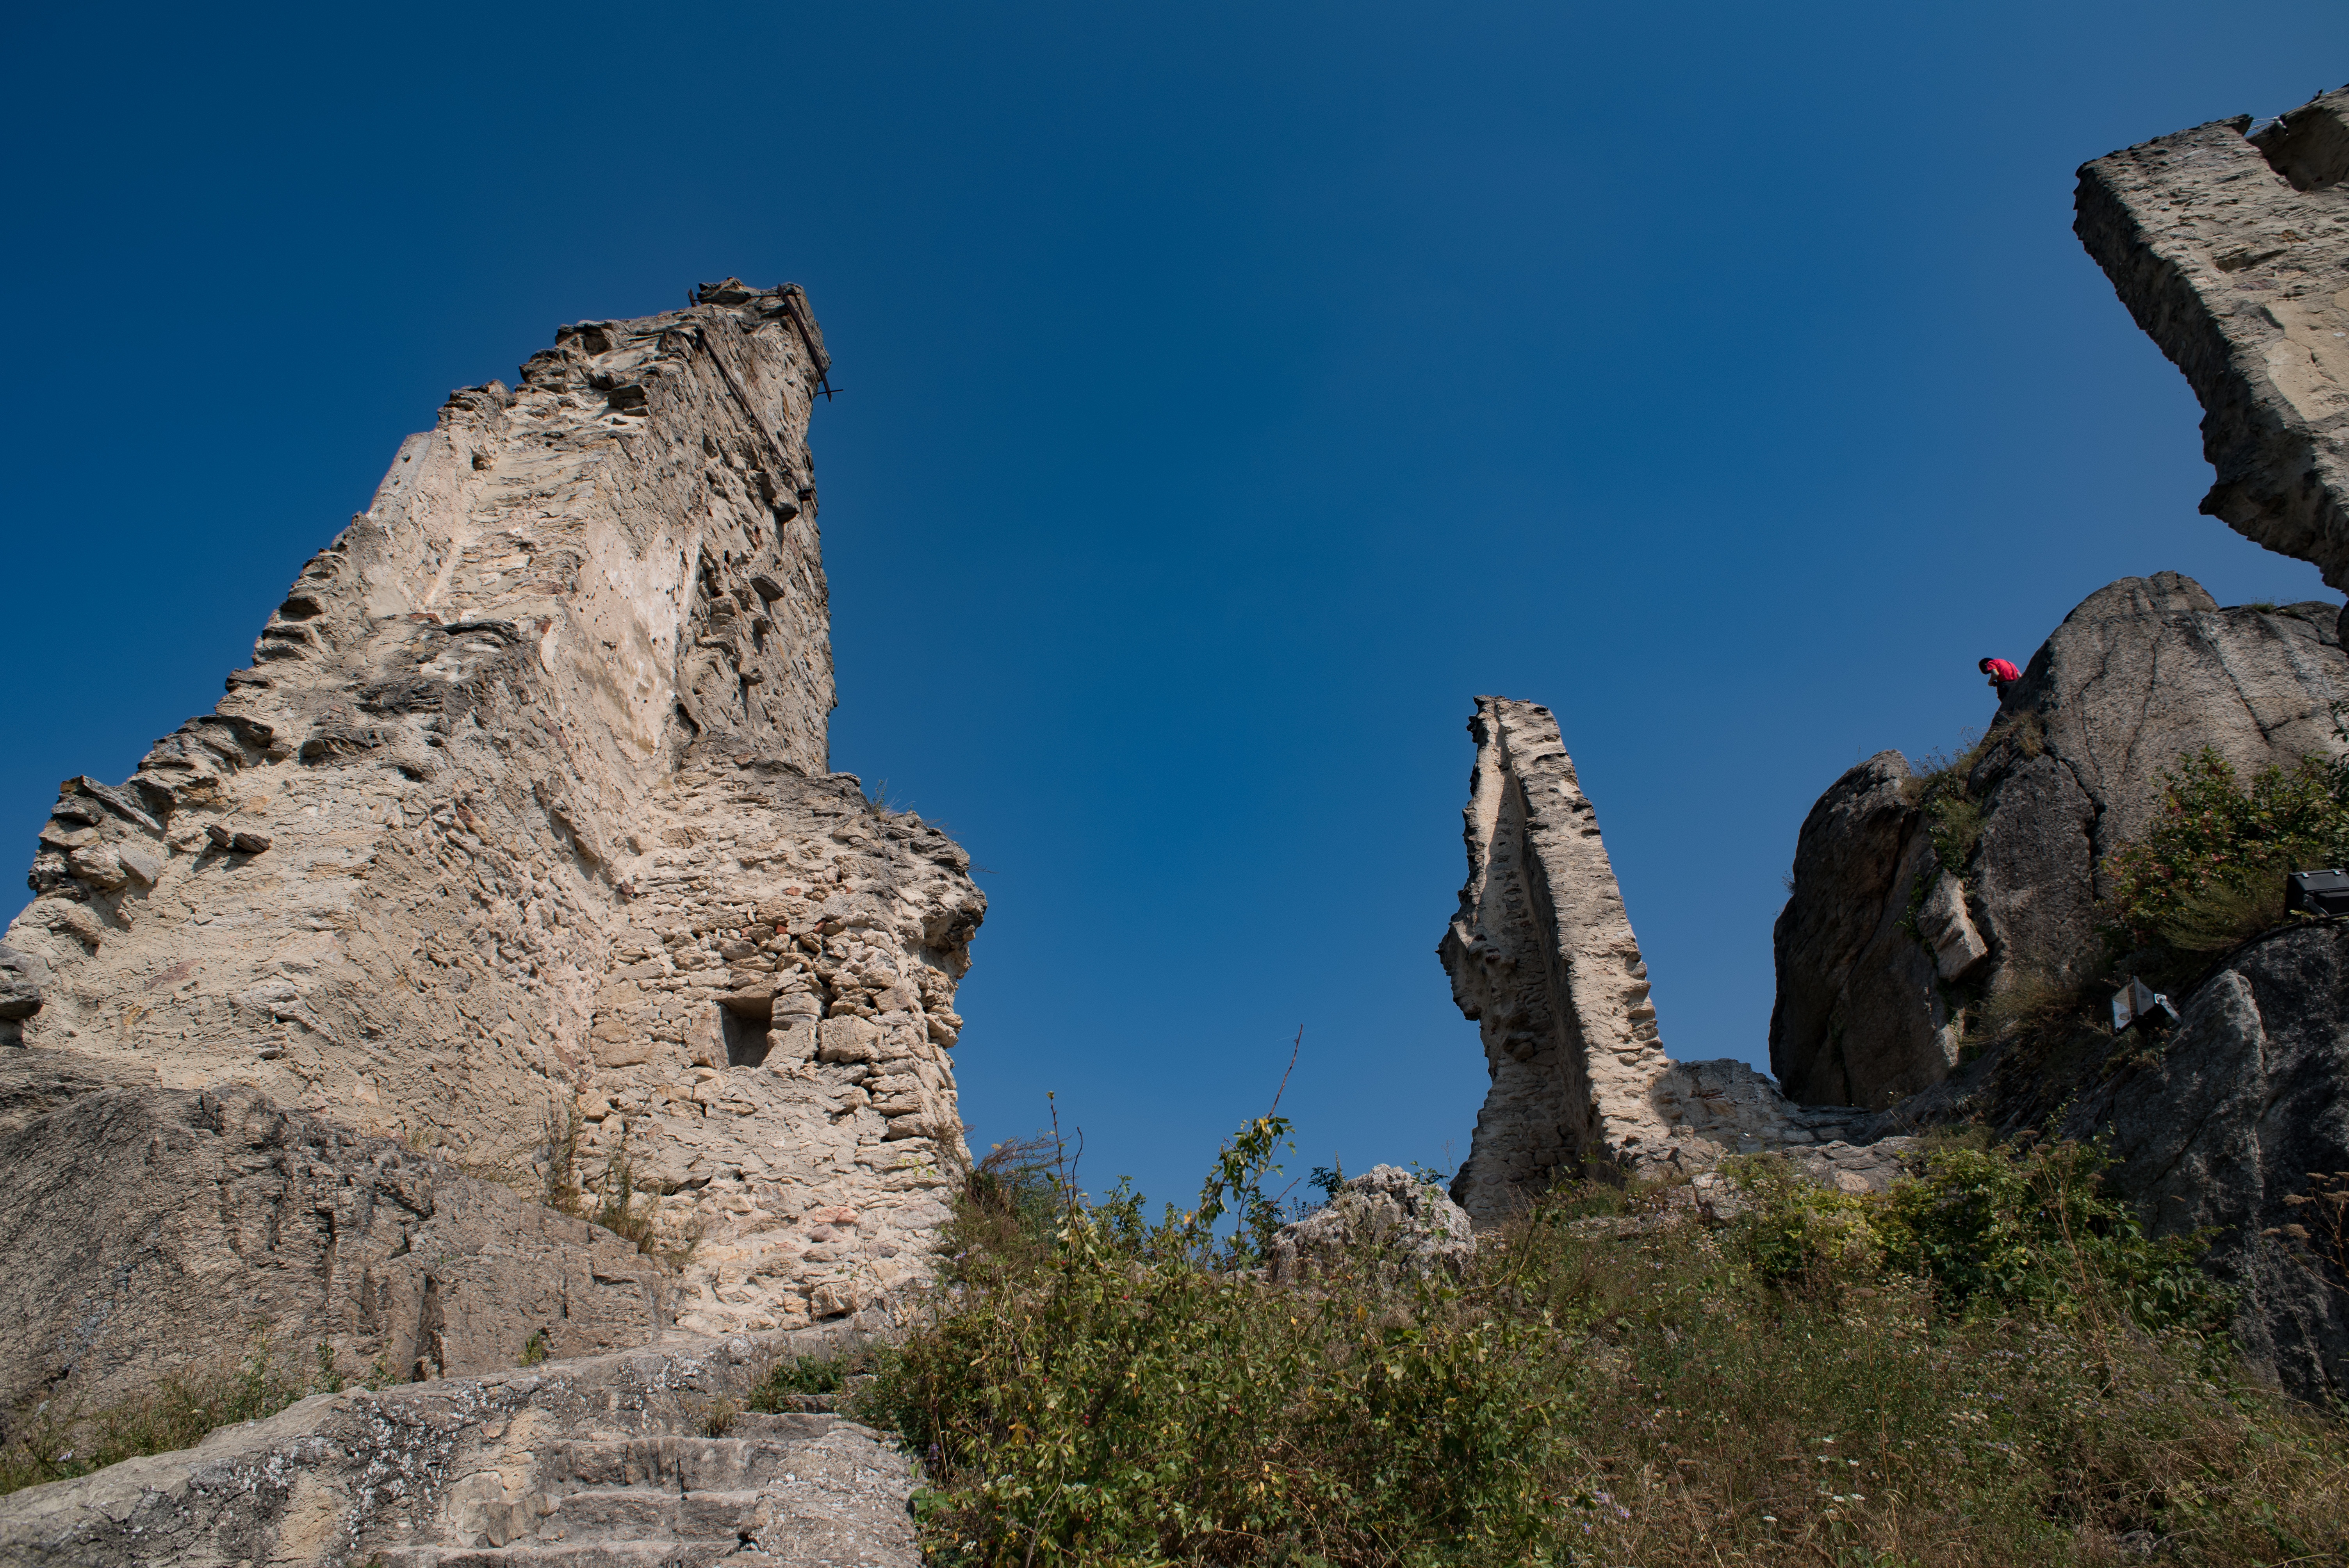
landscape, rock, mountain, architecture, adventure, building, old, wall, valley, mountain range, formation, cliff, arch, ruin, terrain, material, summit, stones, geology, ruins, badlands, dilapidated, historically, masonry, monolith, break up, durnstein, ancient history, mountainous landforms